Mortuary archaeology

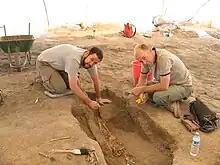
Archaeologists using the Burial Excavation method of Mortuary Archaeology to determine what an individual from the past was like and how they lived, from their skeletal remains.

Analyzing burials helps understand the social organization of populations and the meaning behind how individuals are buried. Burial Excavation has been a source of controversy because remains are removed from their original burial in the process, and as a result it has been compared to "grave robbing". All cultures have a different way of disposing of the dead. These differences can stem from the environment that populations live in and their beliefs. One well known phrase, “the dead do not bury themselves,” means that the living places their ideas of the deceased as well as death on the burial practices. Some cultures have different burial practices depending on age and sex. When analyzing the burial, researchers look at: